Thorntree (Kingstree, South Carolina)

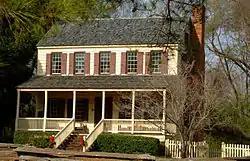
Thorntree, January 2007

Thorntree, also known as the Witherspoon House, is a historic plantation house located at Kingstree, Williamsburg County, South Carolina. It was built in 1749 by immigrant James Witherspoon (1700-1765), and is a two-story, five-bay, frame "I-house" dwelling with a hall and parlor plan and exterior end chimneys. It features full-length piazzas on the front and rear elevations. To preserve it, the house was moved from an inaccessible rural site to Kingstree on land donated as a memorial park, known as Fluitt-Nelson Memorial Park. The house has been restored to its 18th-century appearance and is open to the public by appointment with the Williamsburg Historical Society.